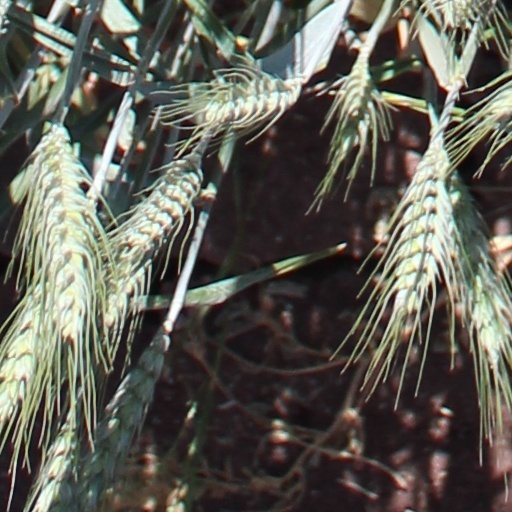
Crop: wheat